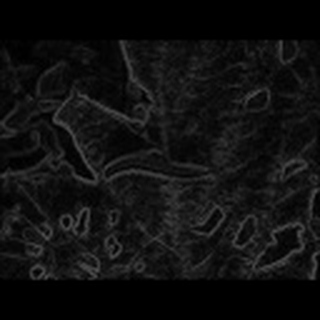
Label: cotton_army_worm